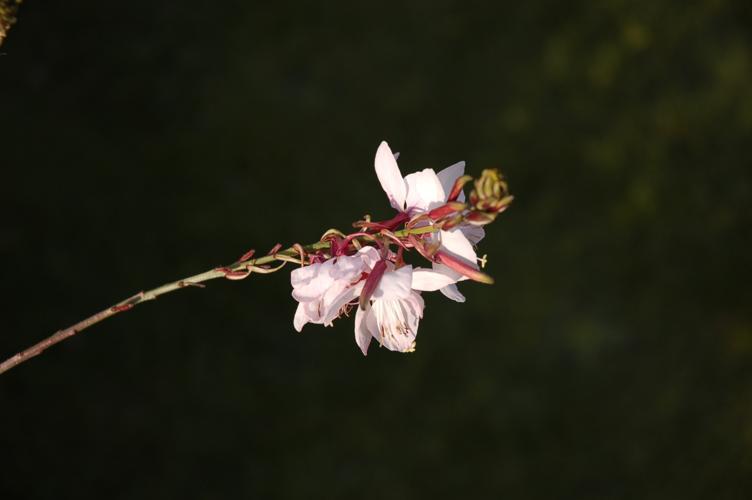
Label: gaura